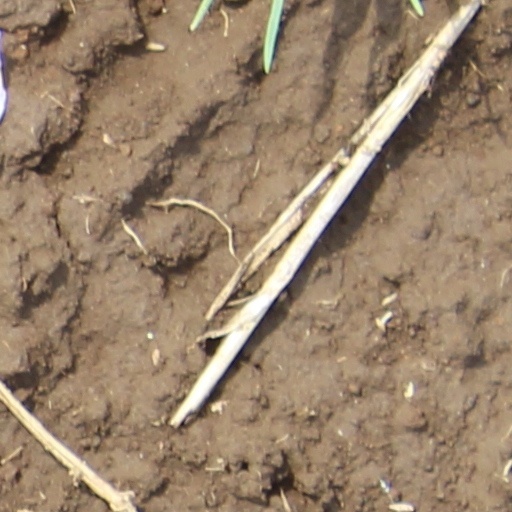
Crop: wheat